Pat Gomez

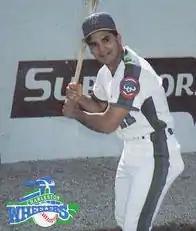
Gomez in 1988

Patrick Alexander "Pat" Gomez (born March 17, 1968) is an American former Major League Baseball pitcher. Gomez played for the San Diego Padres in 1993 and the San Francisco Giants from 1994 to 1995. He batted and threw left-handed. Gomez attended San Juan High School and was drafted by the Chicago Cubs in the fourth round of the 1986 Major League Baseball draft.